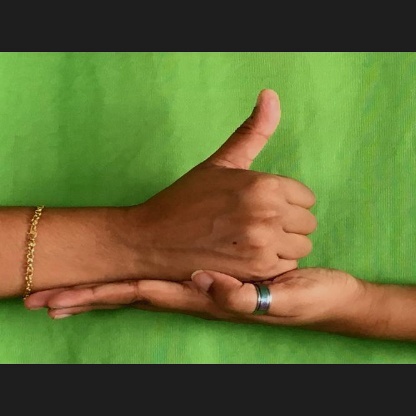
Mudra: Shivalinga